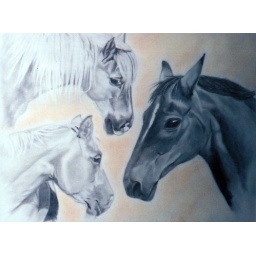
This one was framed in gold guild with a racing green mount and inscripted.... unveiled on at a wedding....